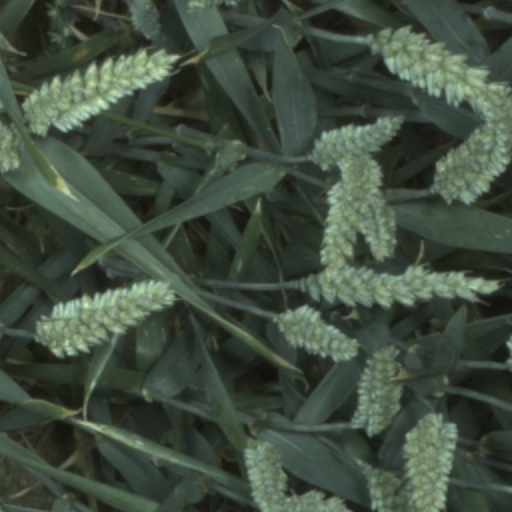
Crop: wheat